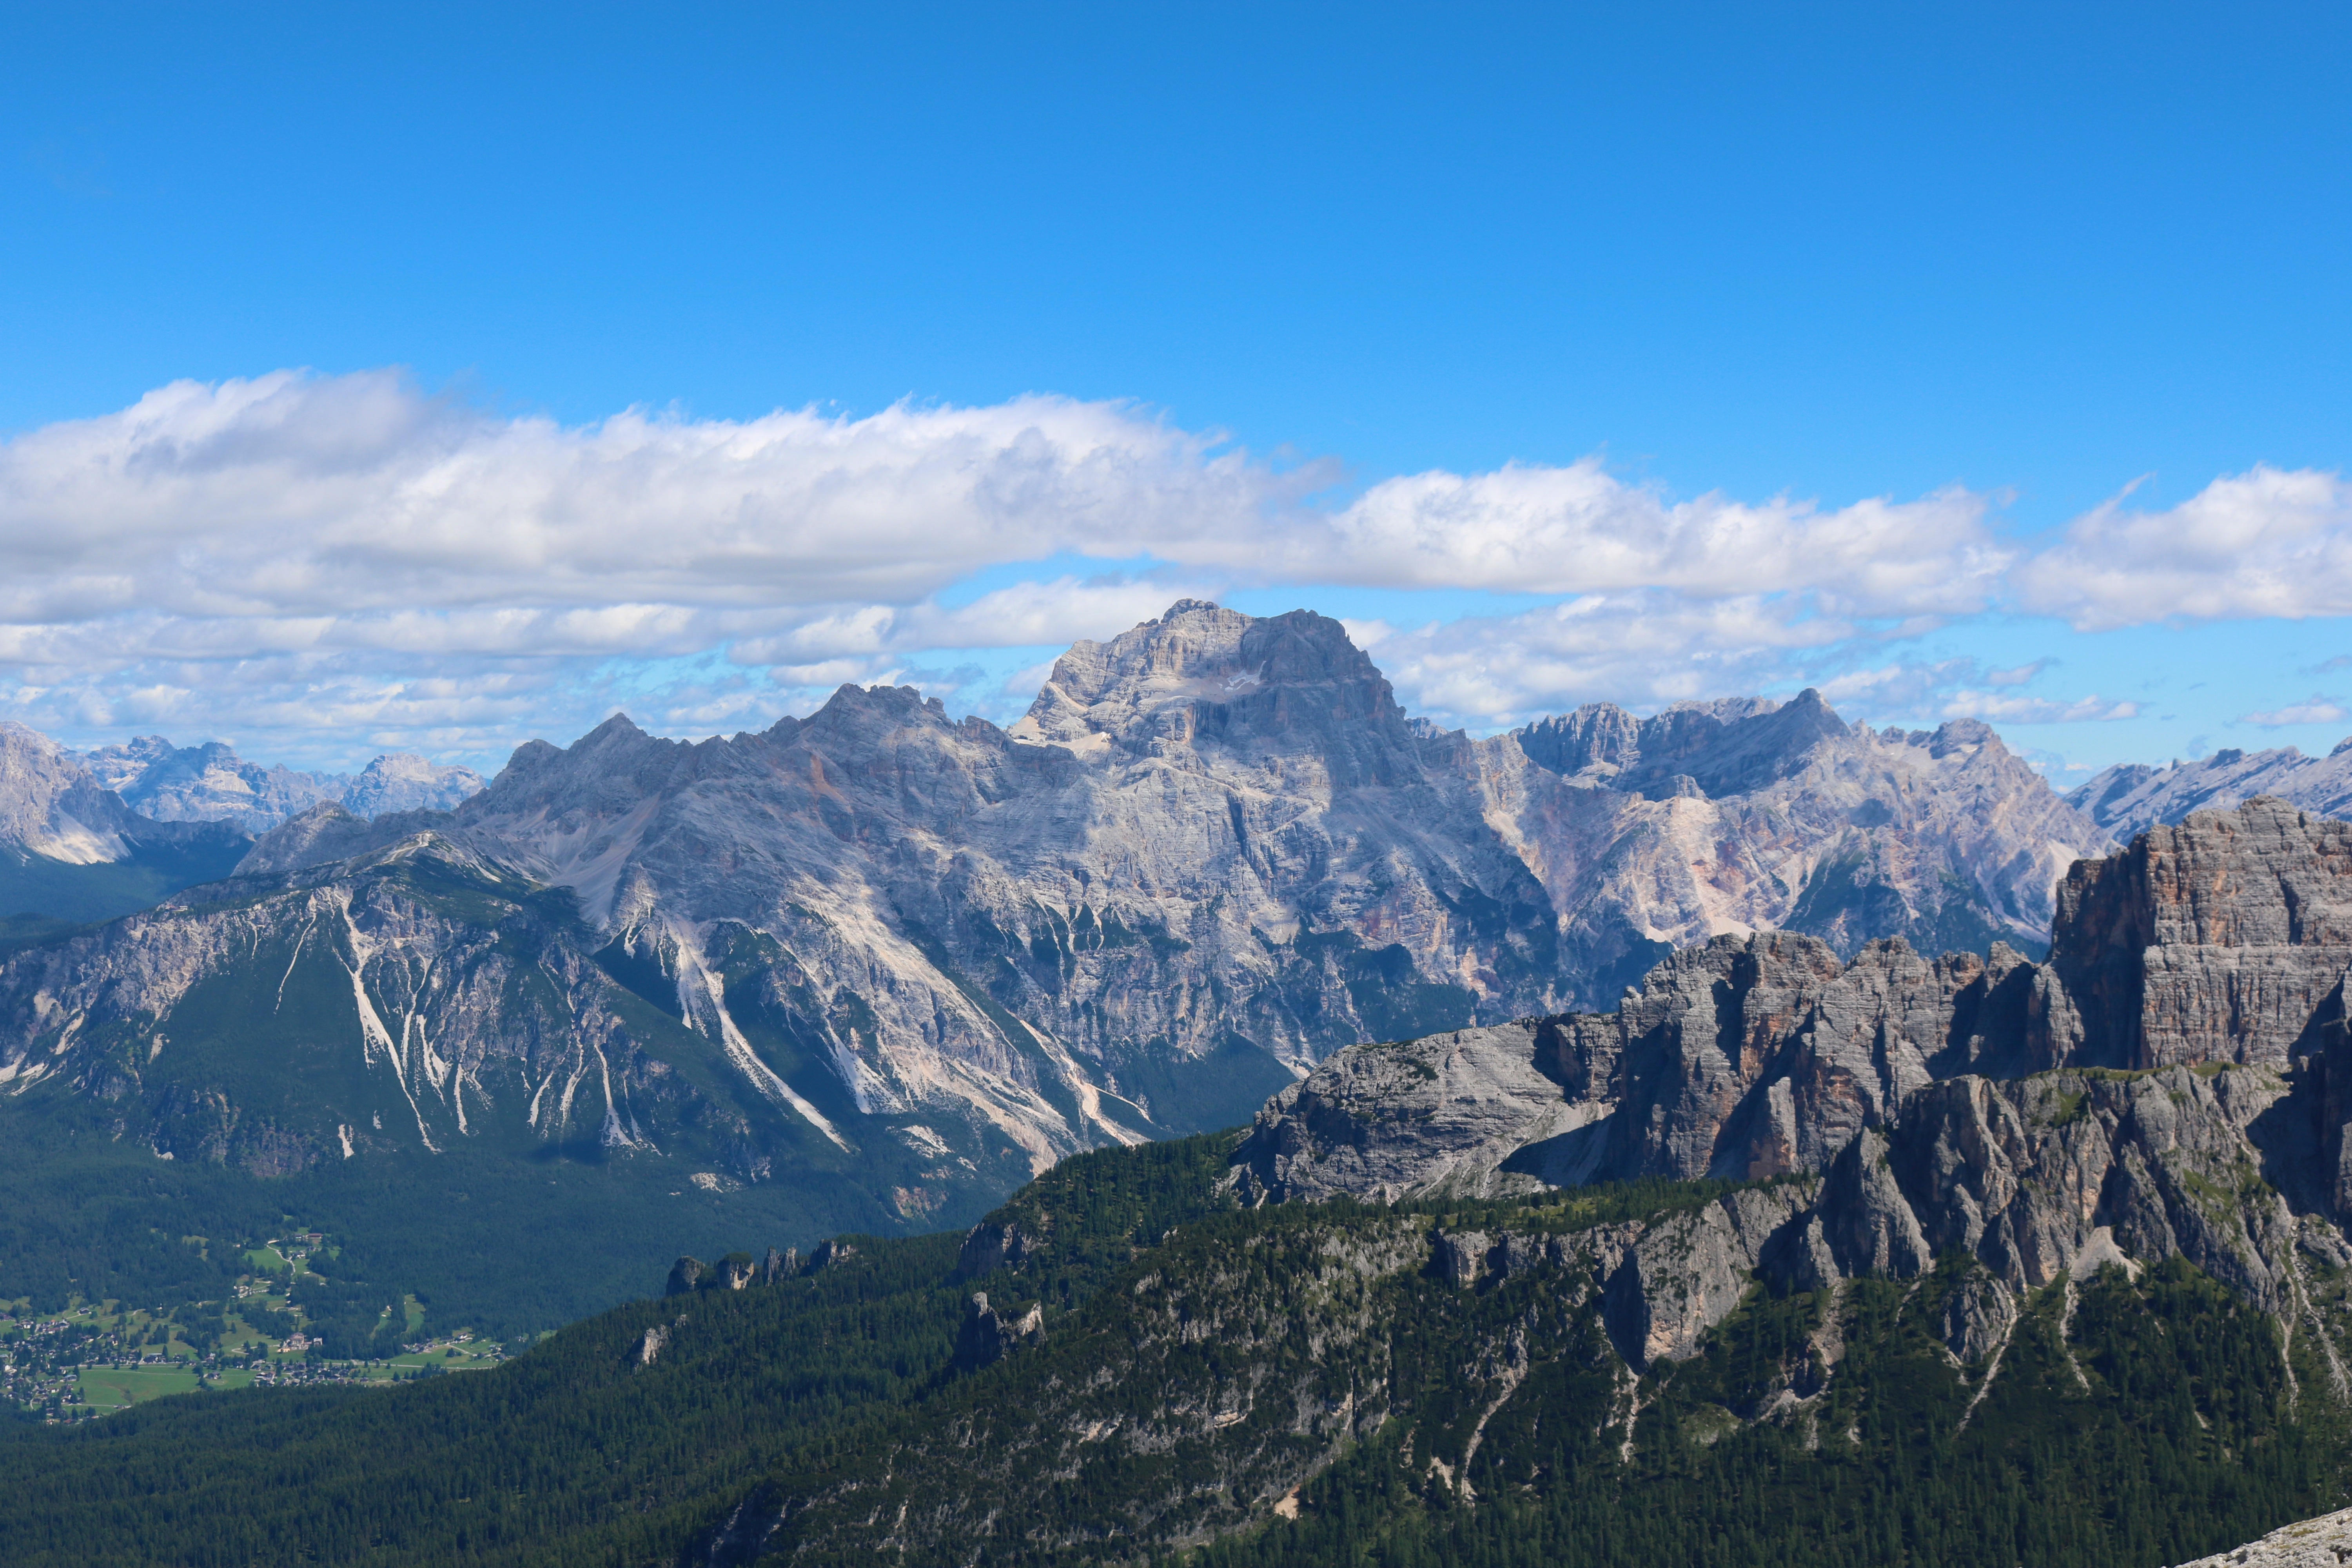
landscape, wilderness, walking, mountain, adventure, peak, valley, mountain range, panorama, range, europe, park, scenery, italy, alpine, ridge, summit, rocks, alps, mount, plateau, tirol, top, dolomites, tyrol, landform, mountain pass, geographical feature, mountainous landforms